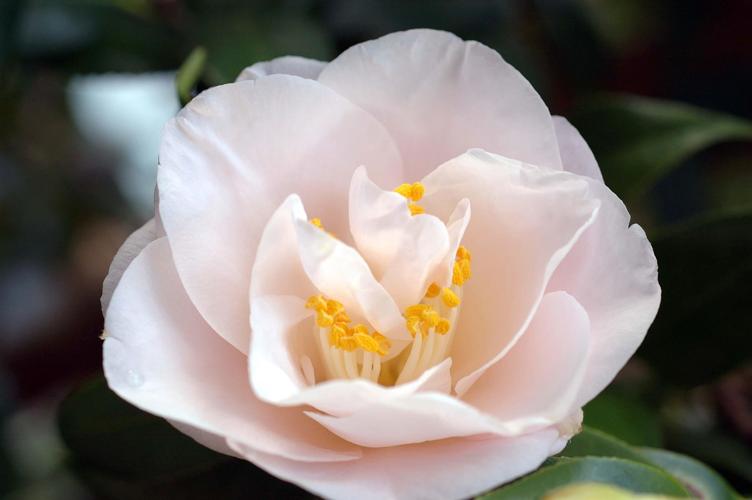
Label: camellia